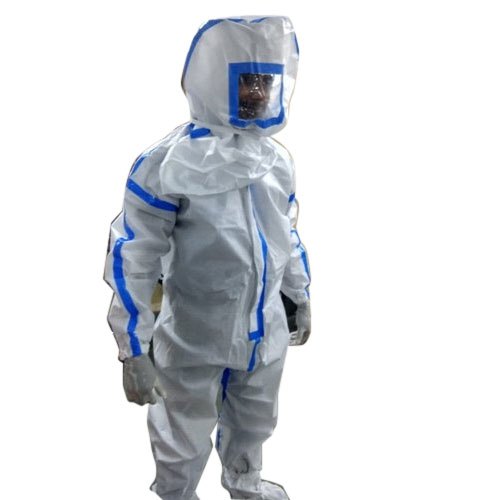
Objects detected:
Gloves
Gloves
Coverall